Bad Choice Road

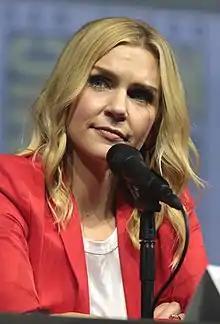

"Bad Choice Road" was praised by critics, with many calling it one of the best episodes of the series. It has a 100% rating from Rotten Tomatoes, with an average 9.17 out of 10 rating from 13 reviews.